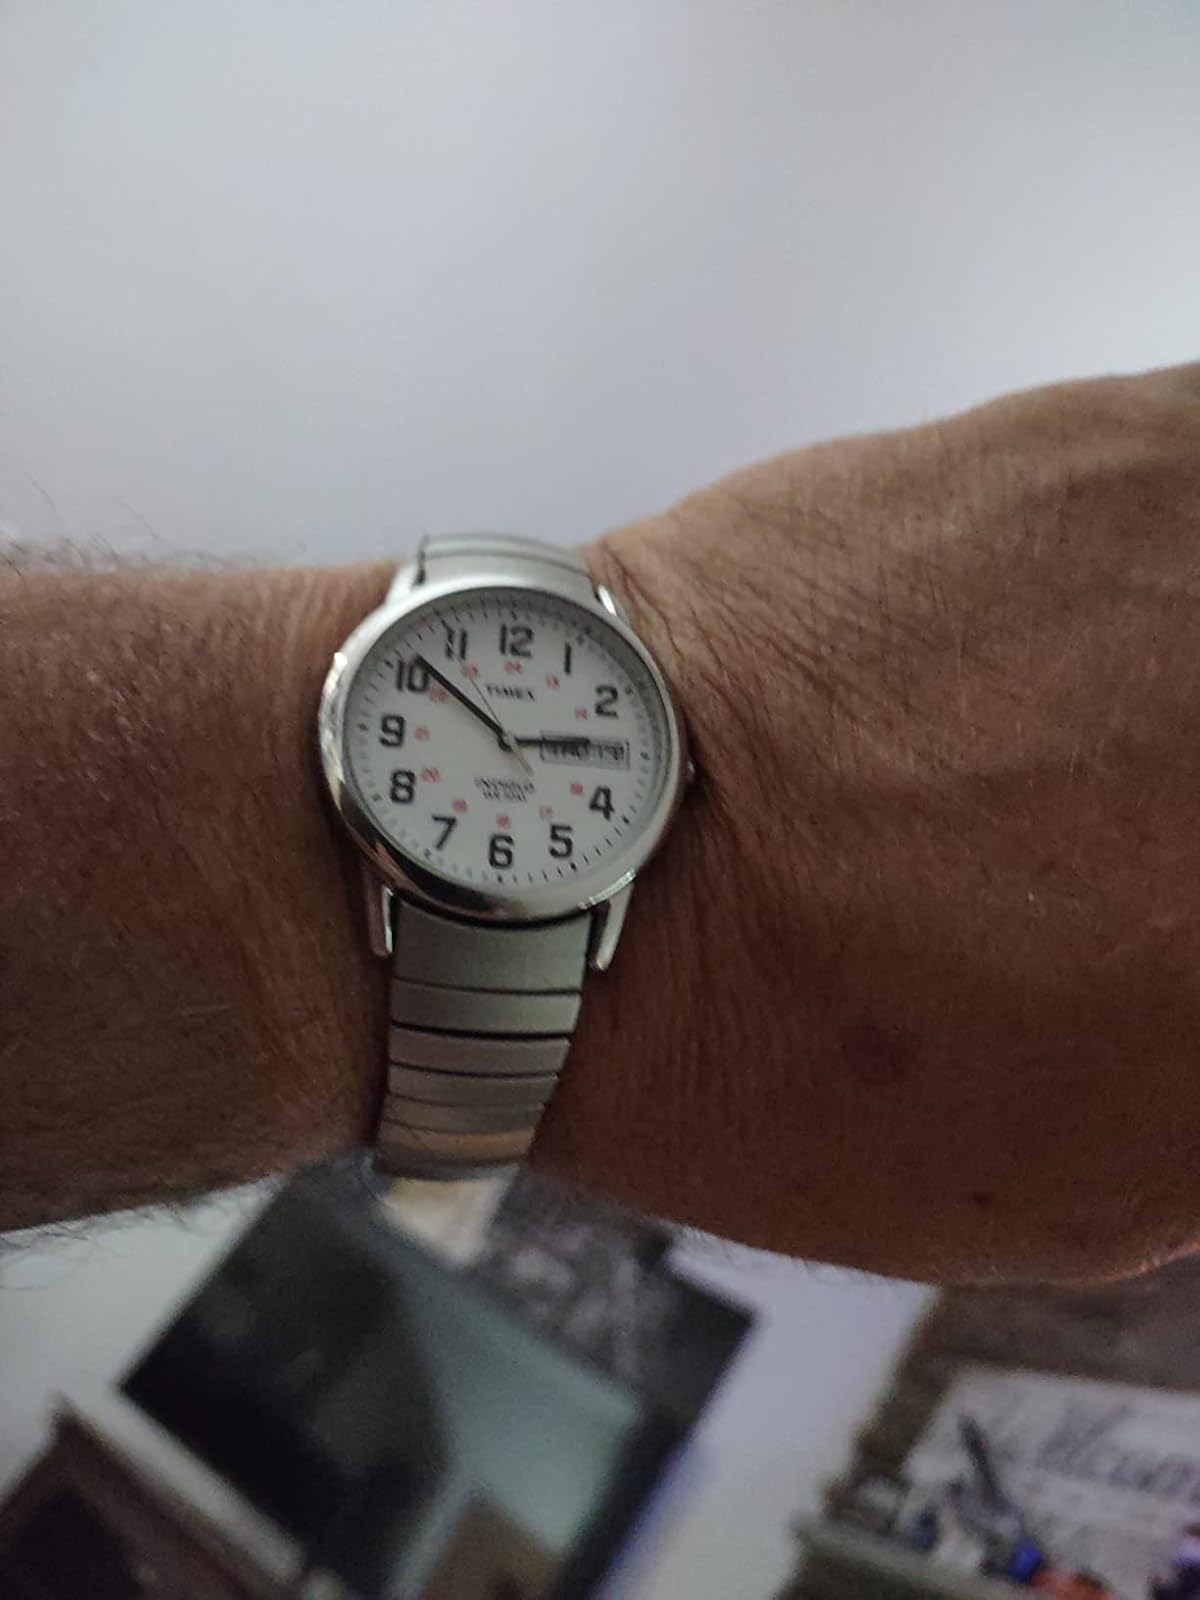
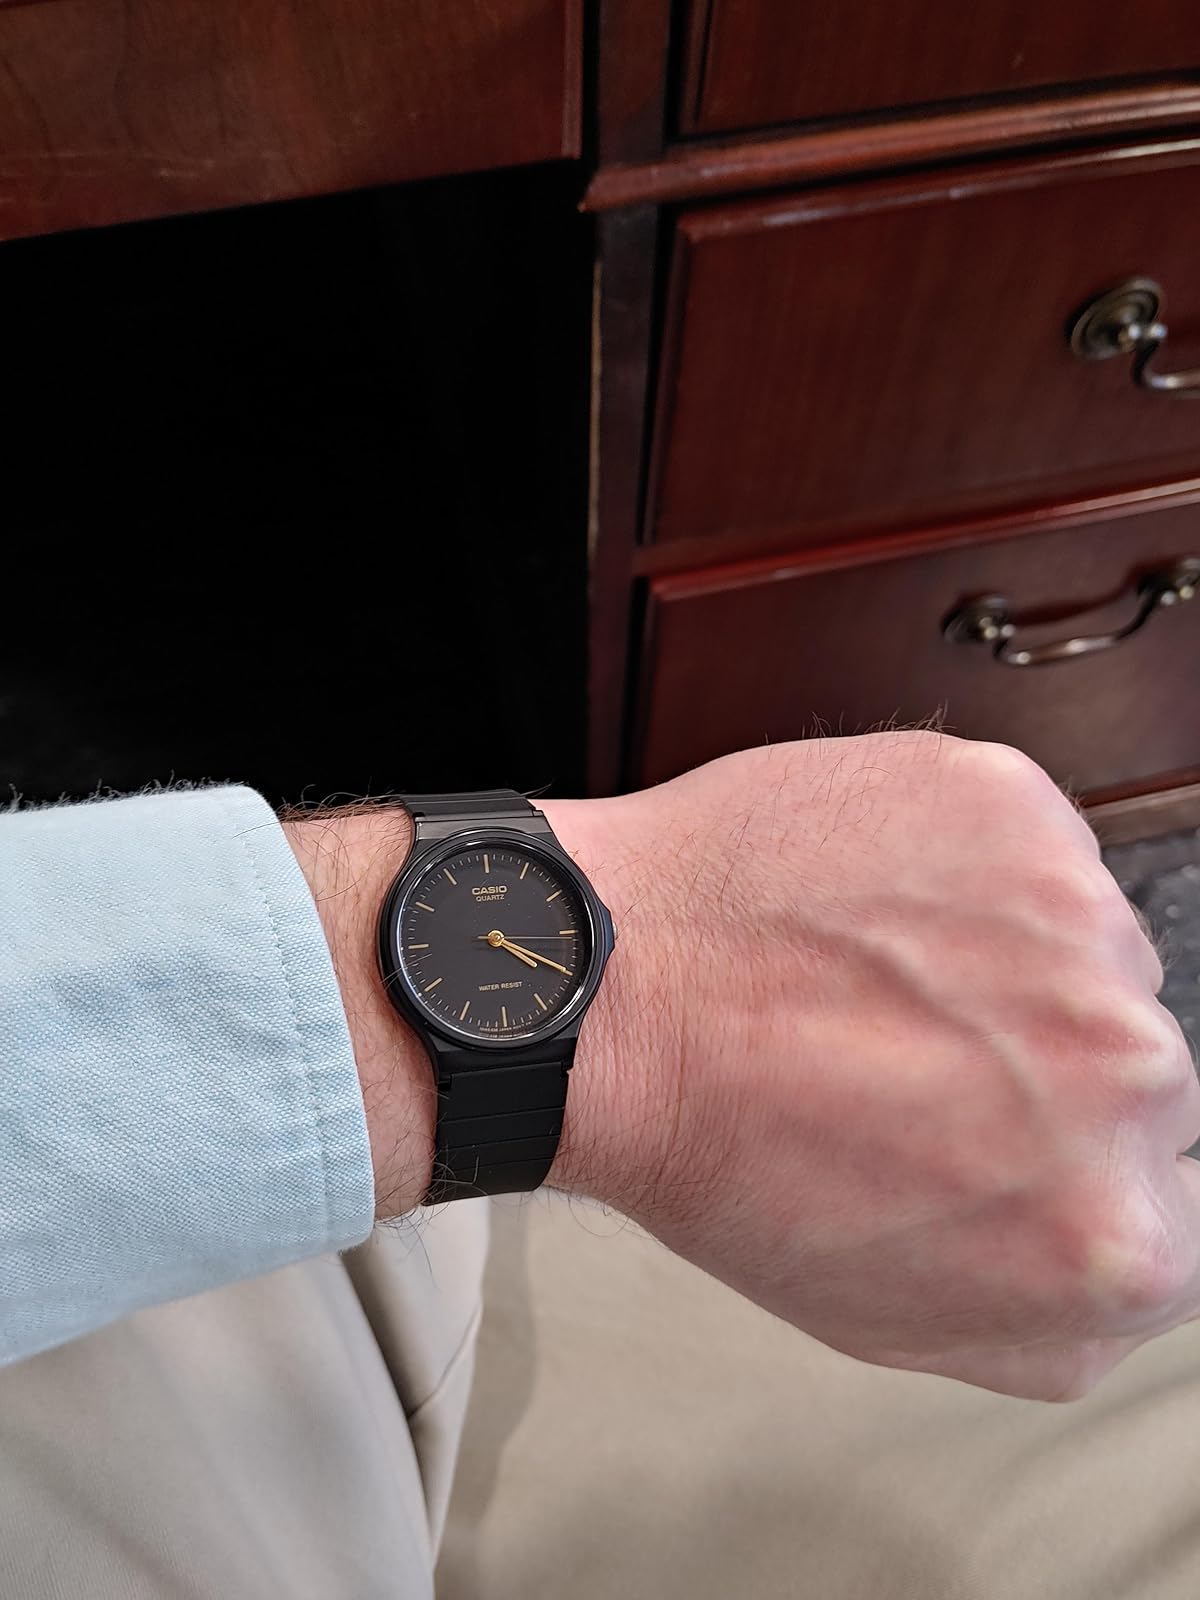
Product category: accessories_watch
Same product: no